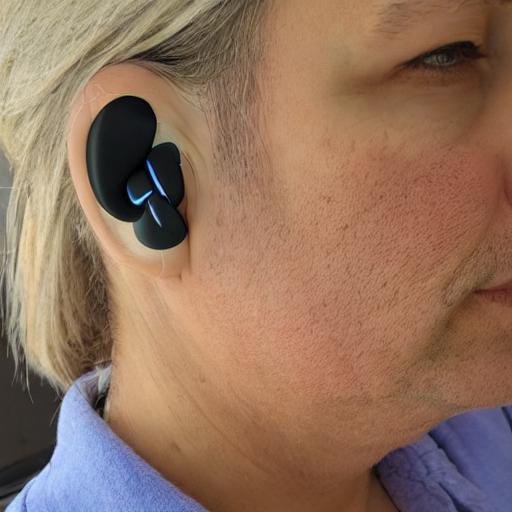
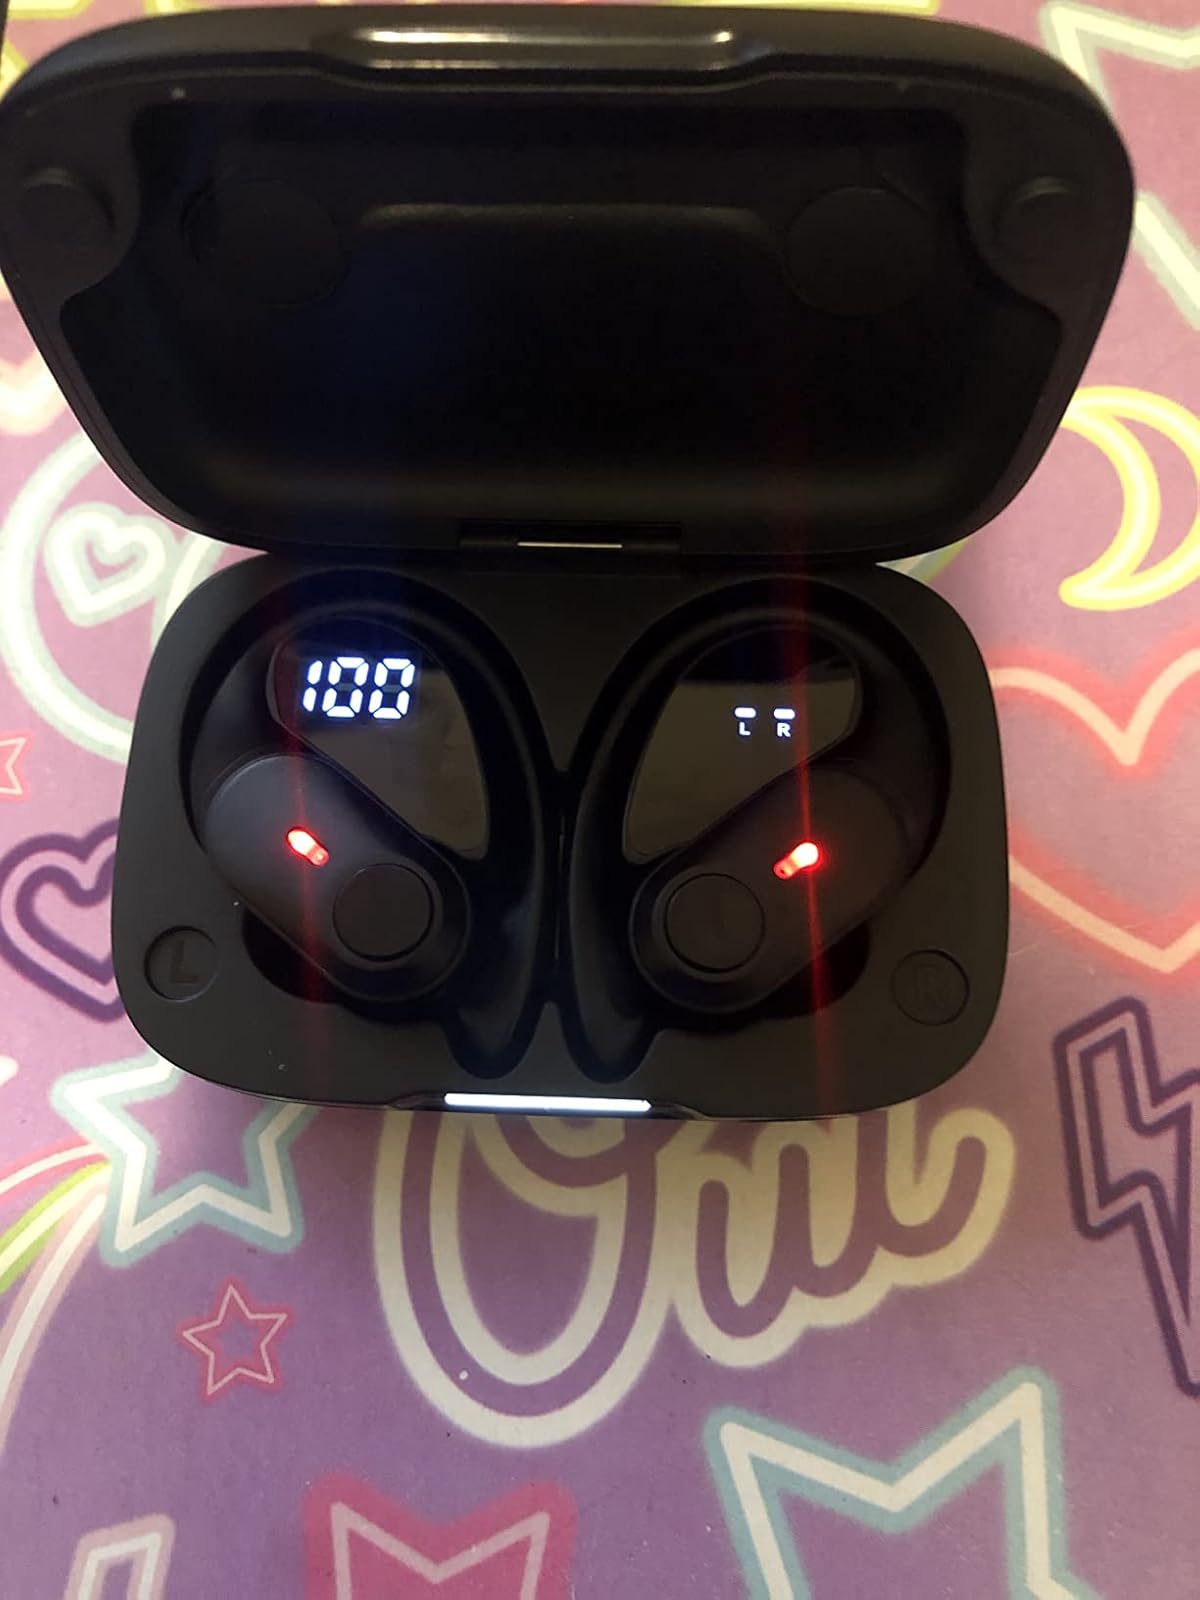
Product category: earbuds
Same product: no